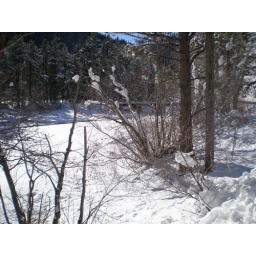
poudre river if you look you can see bridge in distance